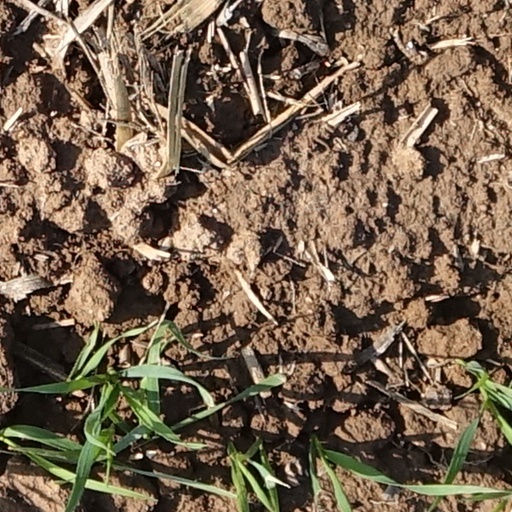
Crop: wheat